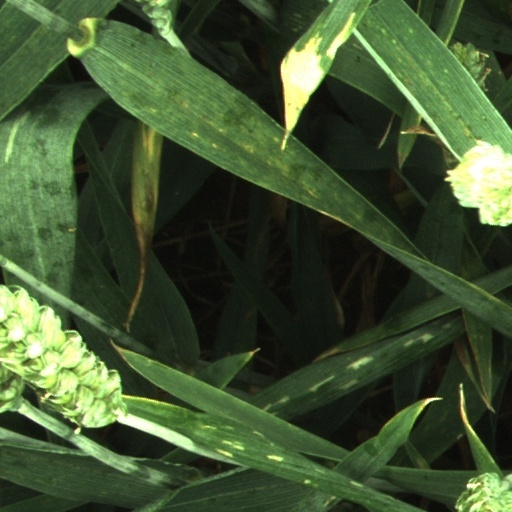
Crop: wheat